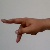
The image shows a hand gesture representing the letter 'P' in Indian Sign Language.